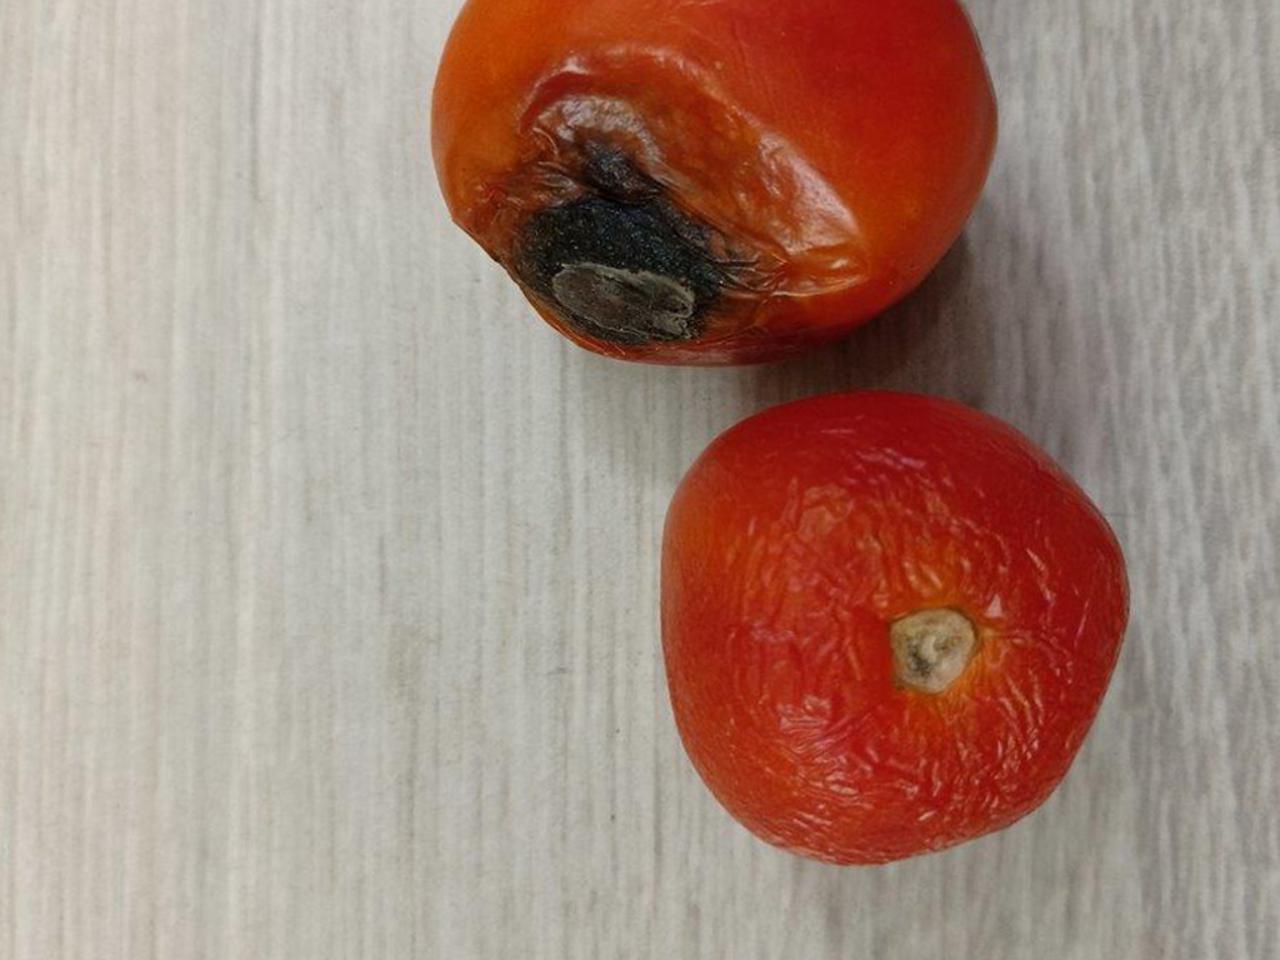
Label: Rotten